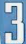
Number: 3